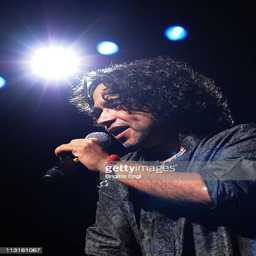
playback singer performs on stage during festival